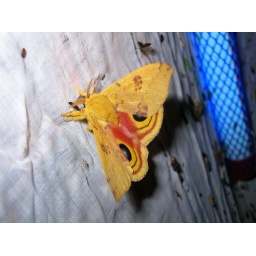
io moth by black light